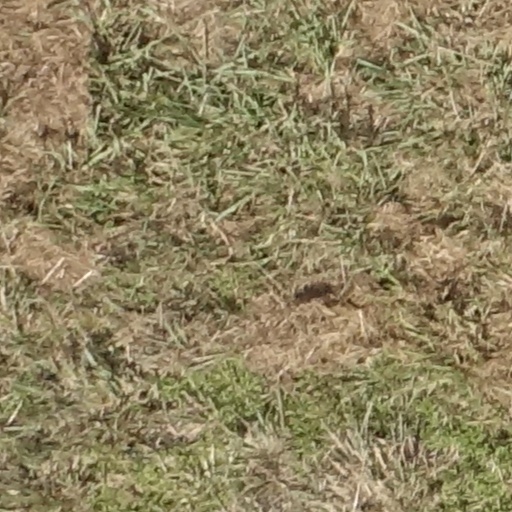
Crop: sorghum